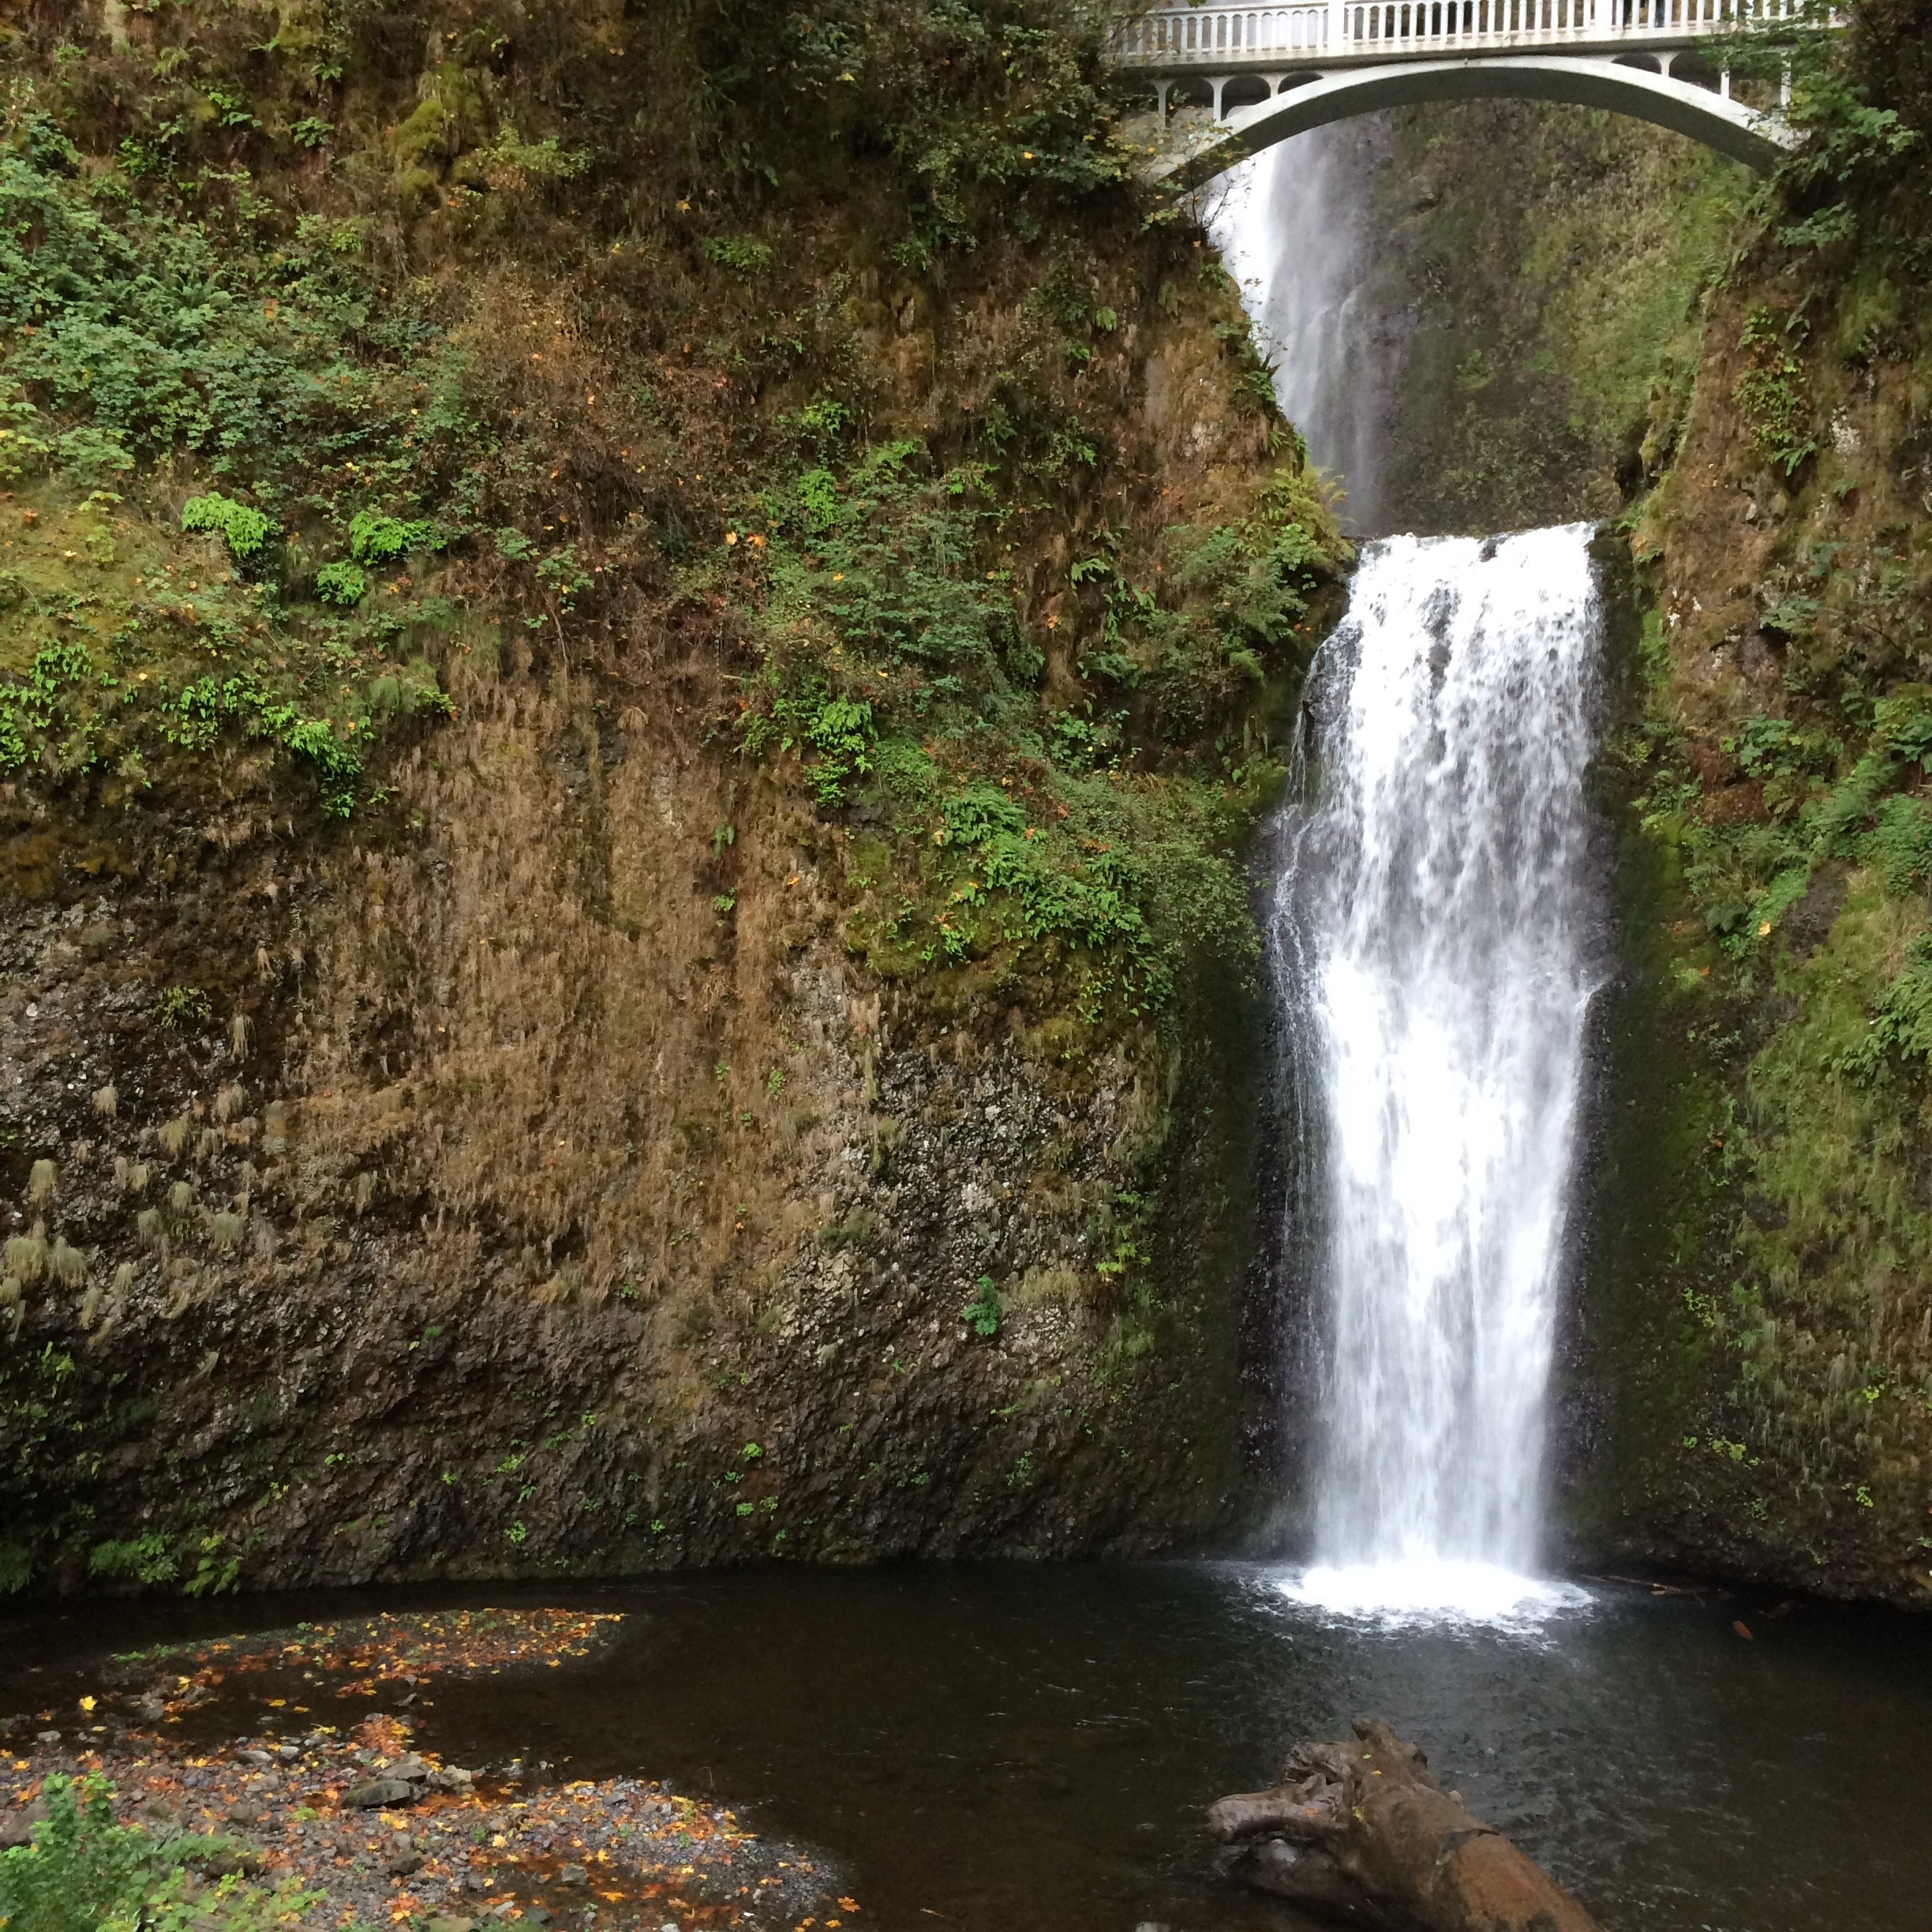
water, waterfall, stream, body of water, wasserfall, water feature, watercourse